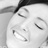
Emotion: happy